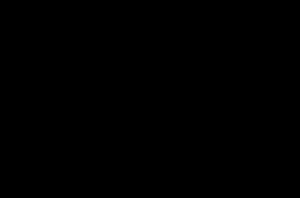
Oxandrolon
Oxandrolon. Den kemiske strukturformel af det testosteron-analoge anabole steroid oxandrolon
Oxandrolon, der også betegnes Anavar, er et anabolt steroid, dvs. et muskelopbyggende testosteron-lignende stof, der er et udbredt doping middel og meget anvendt af kvinder. Det kemiske navn for oxandrolon er 17β-hydroxy-17α-methyl-2-oxa-5α-androstan-3-one.